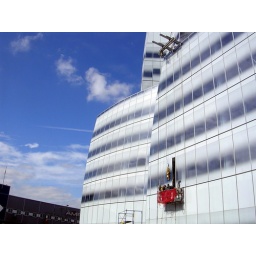
dress your building in gradients and spandrel.